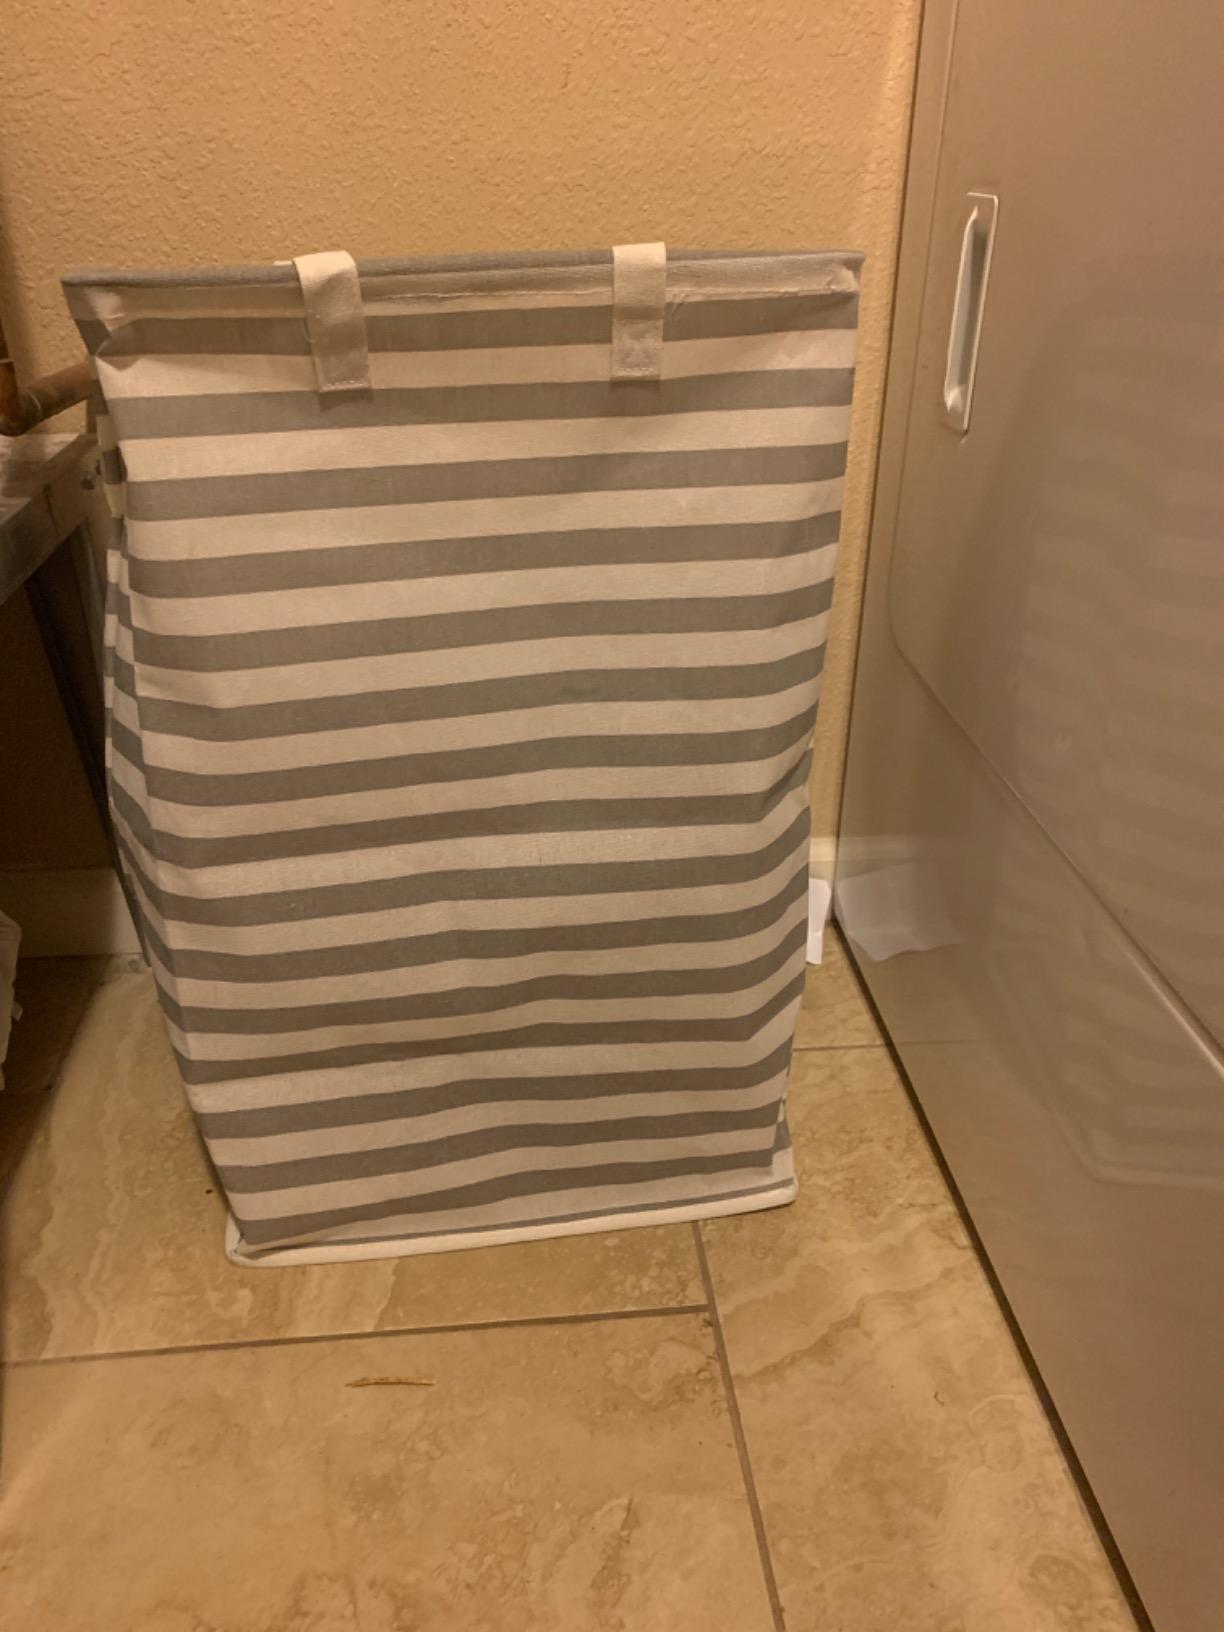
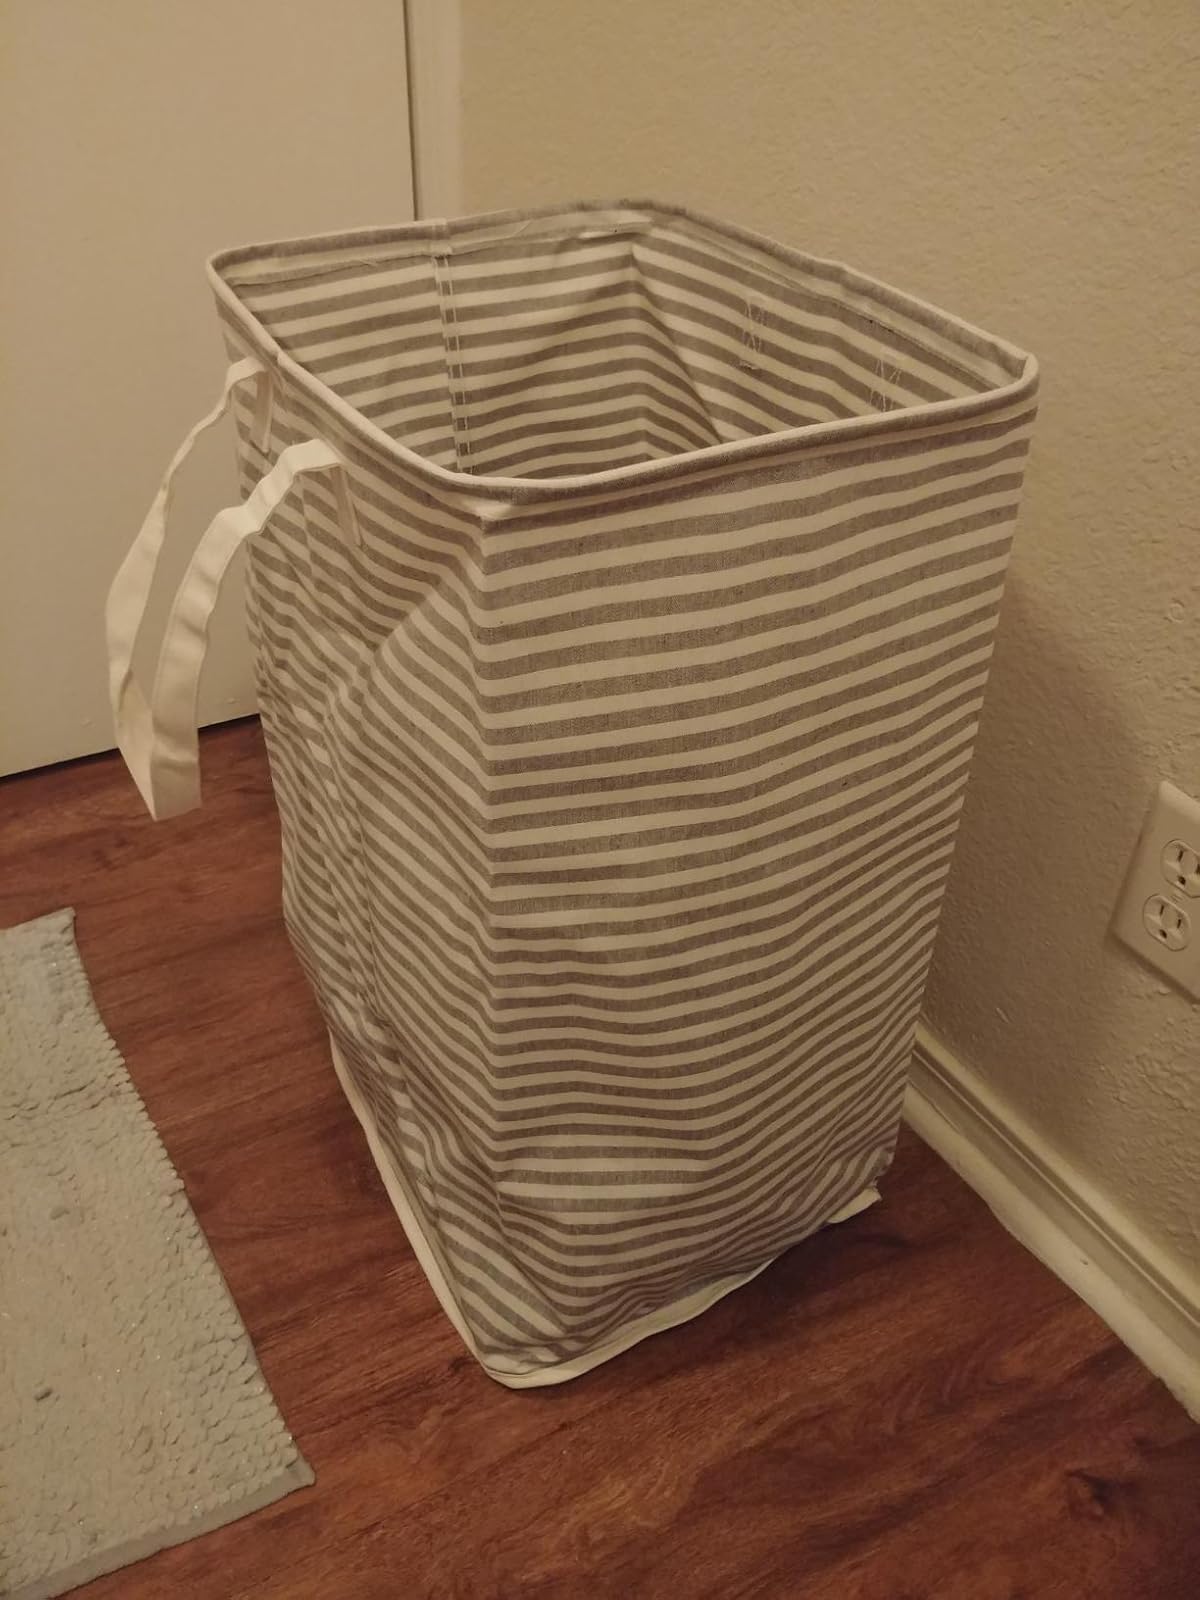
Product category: items_hamper
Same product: no